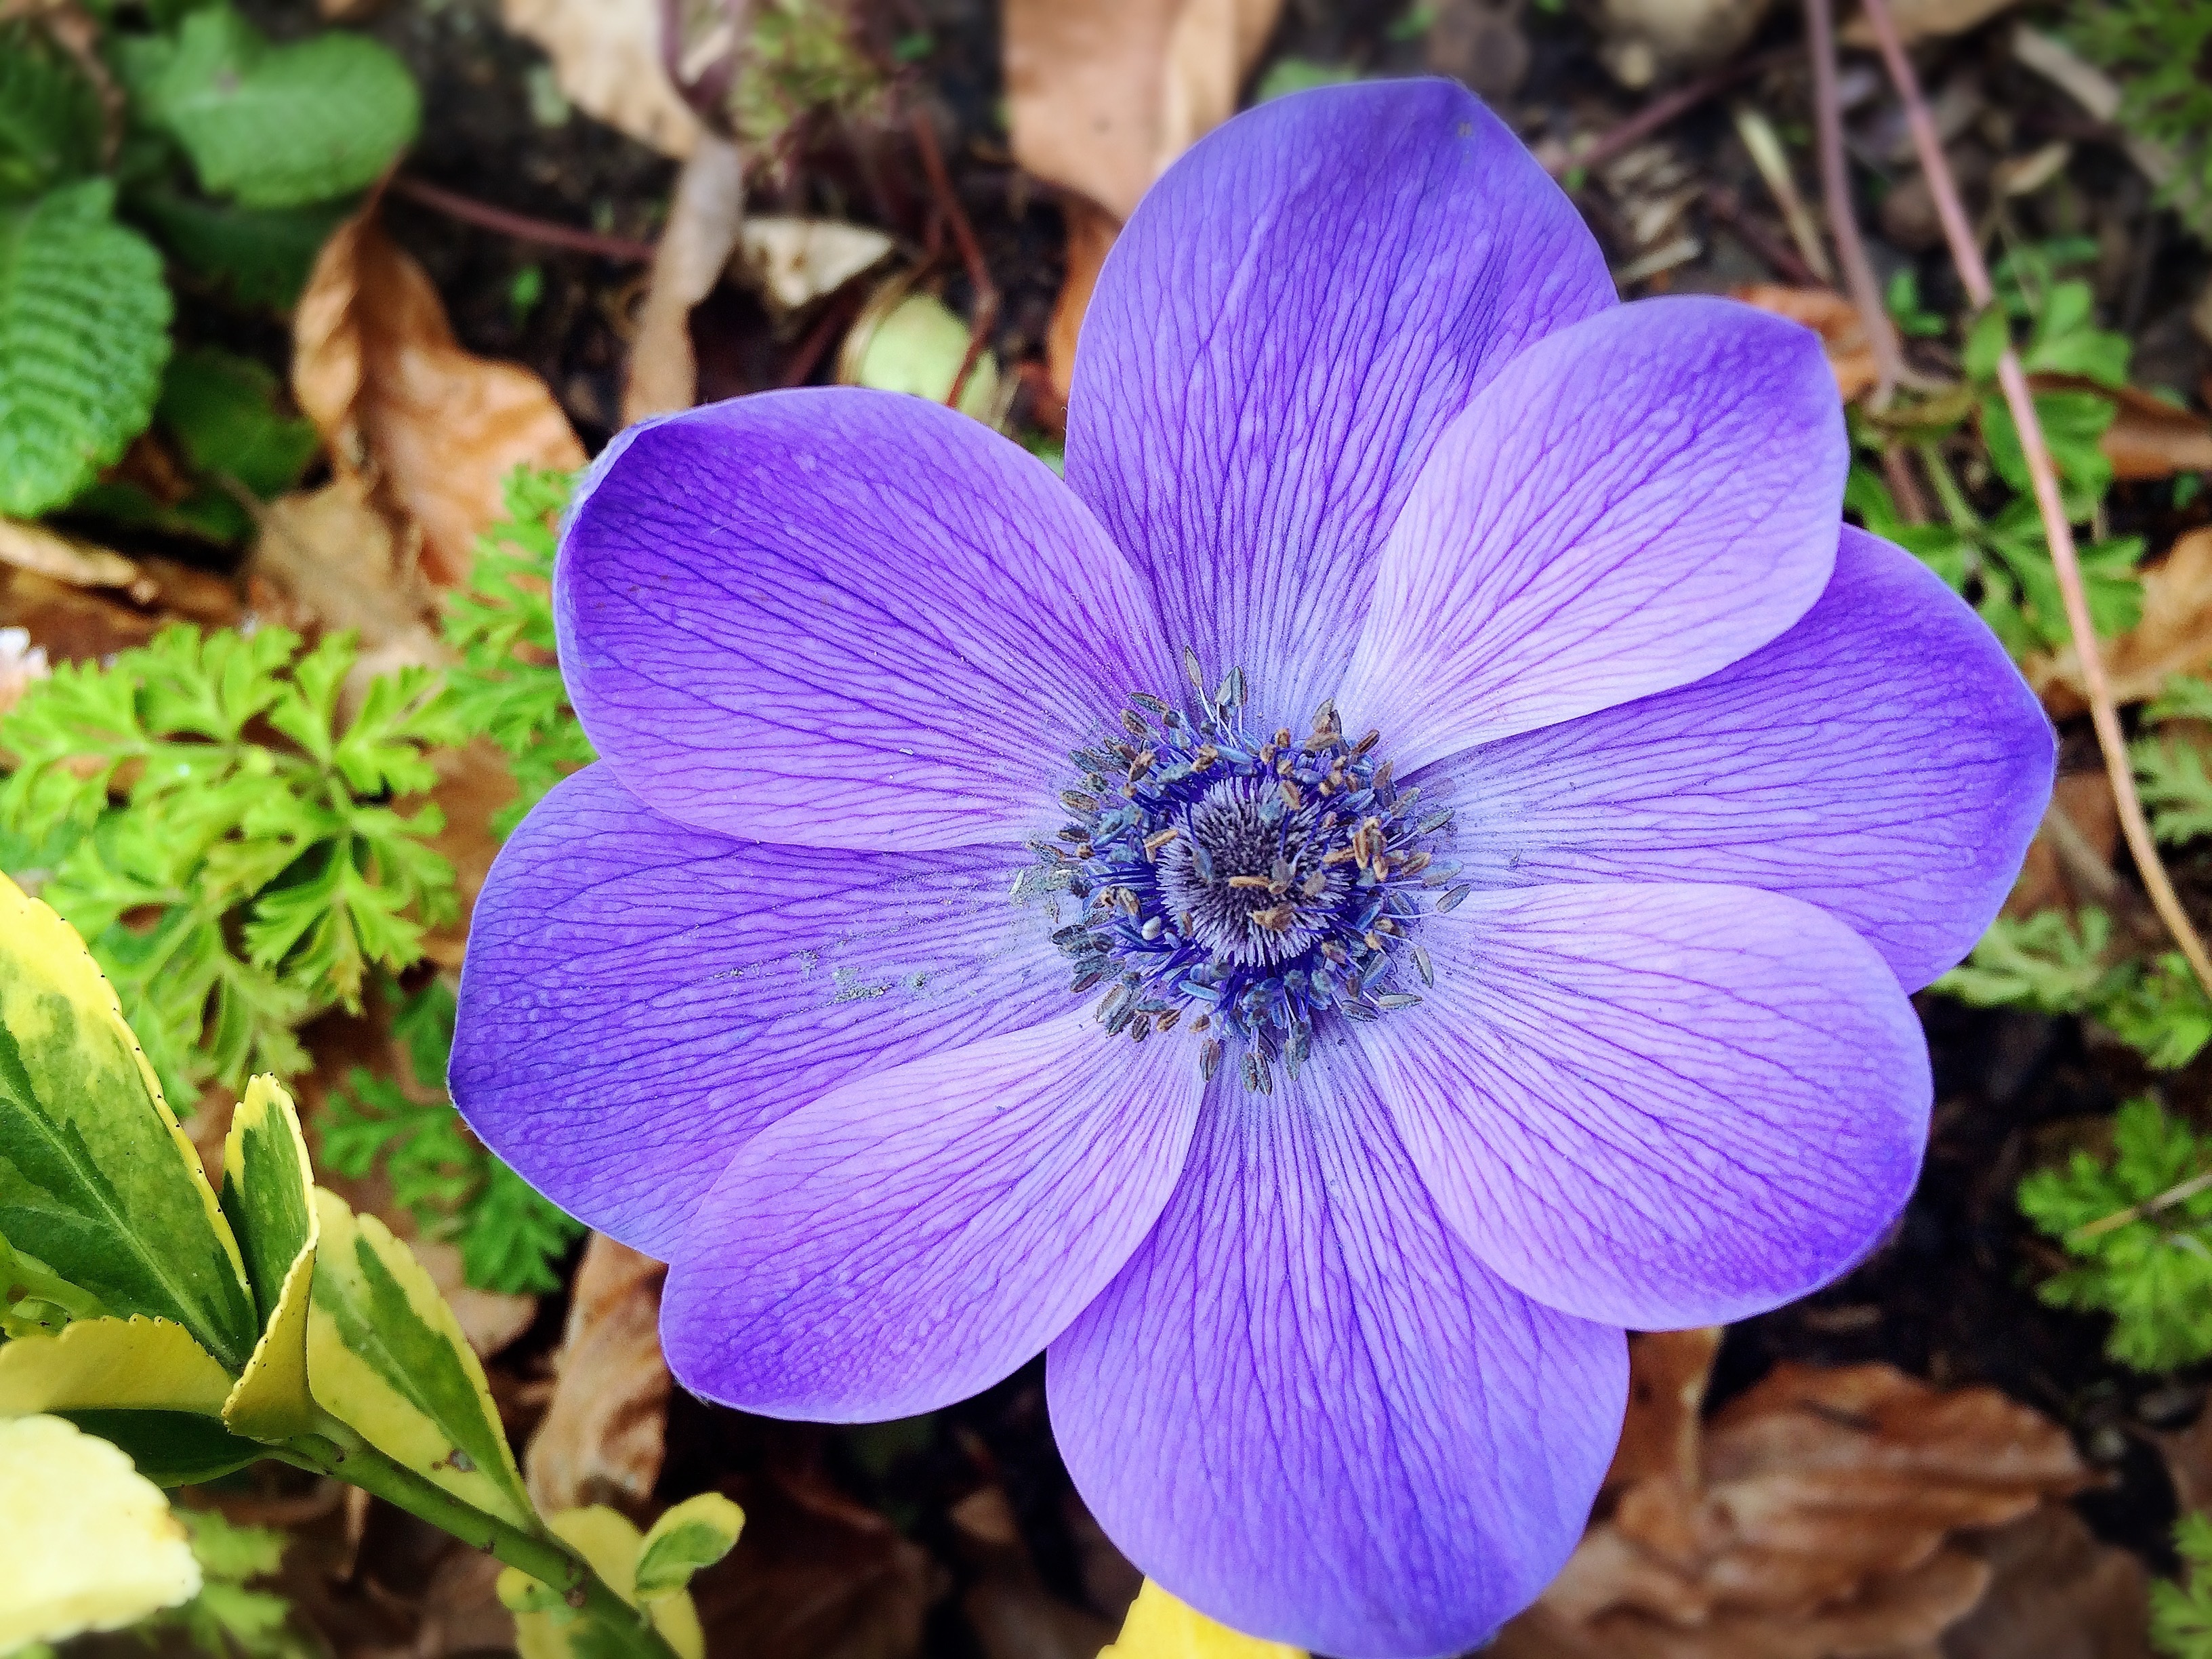
nature, plant, flower, purple, petal, botany, flora, wildflower, geranium, viola, macro photography, flowering plant, annual plant, land plant, violet family, geraniales